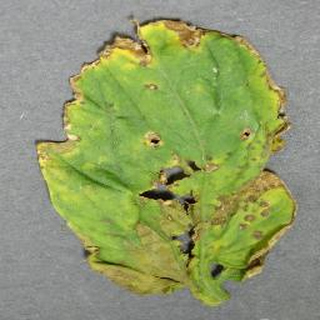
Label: tomato_bacterial_spot